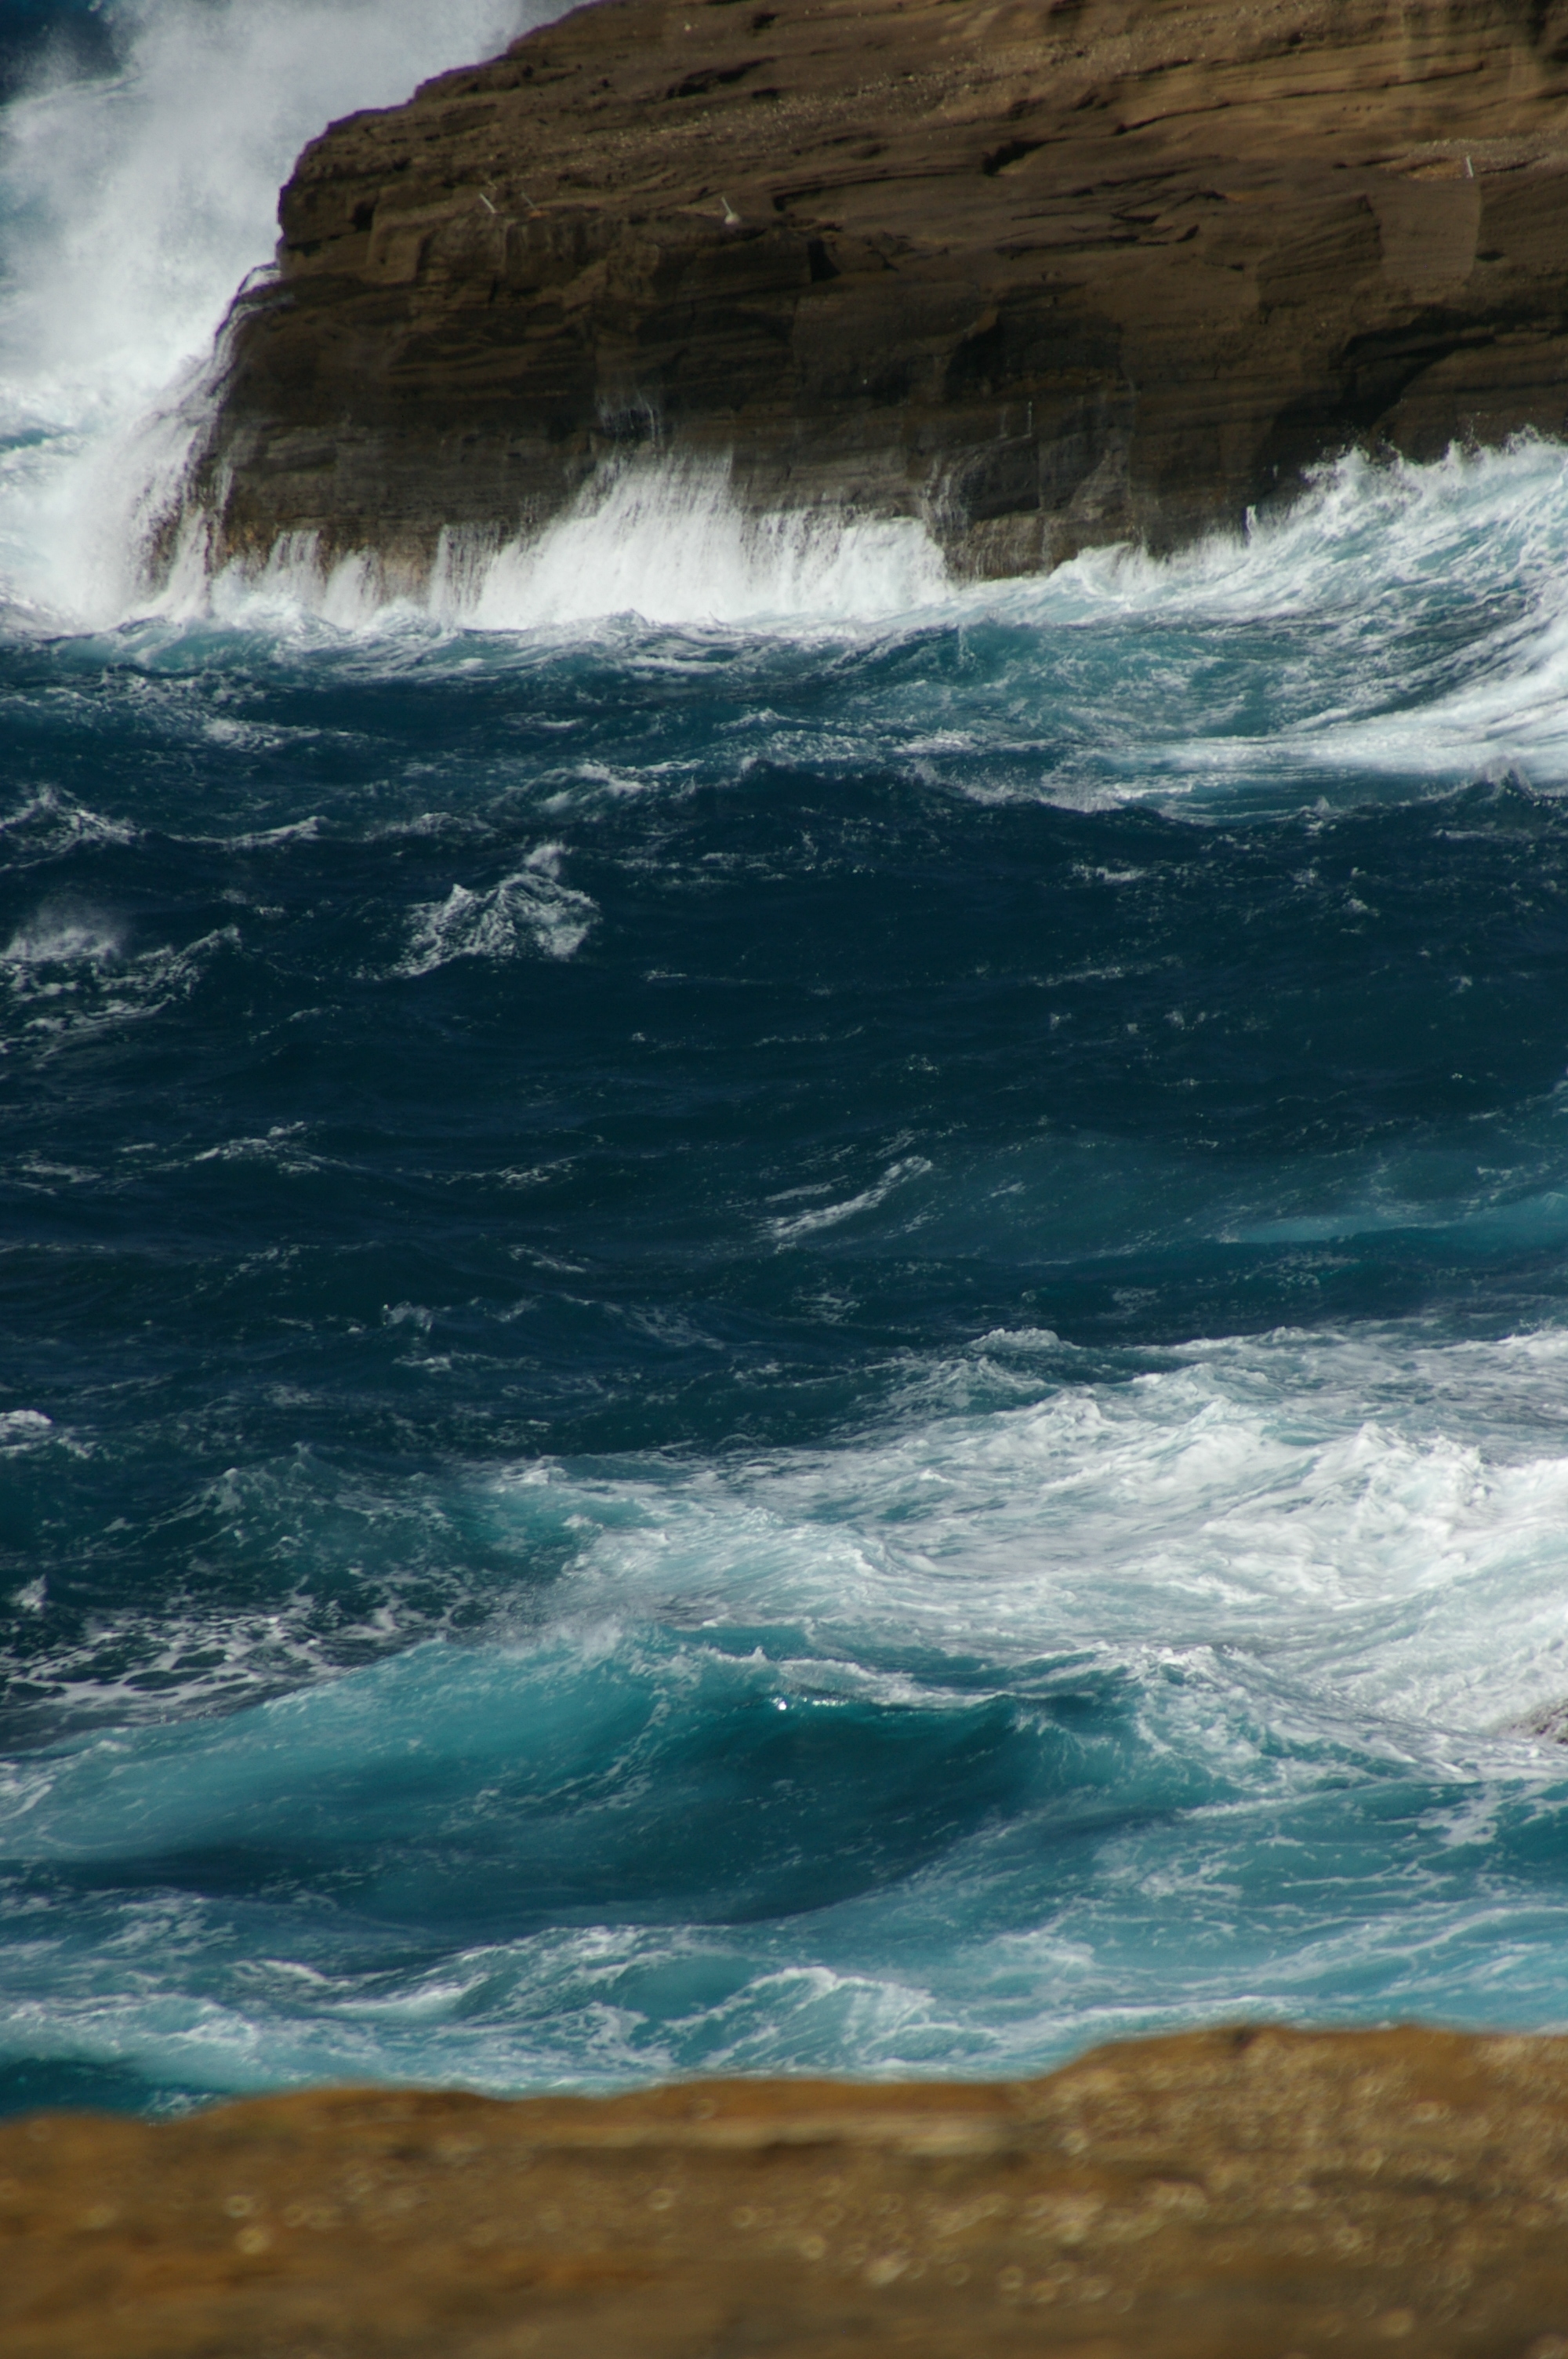
hawaii, wave, body of water, sea, ocean, wind wave, water, tide, coast, sky, shore, rock, coastal and oceanic landforms, cliff, headland, formation, terrain, wind, bay, watercourse, klippe, cloud, landscape, beach